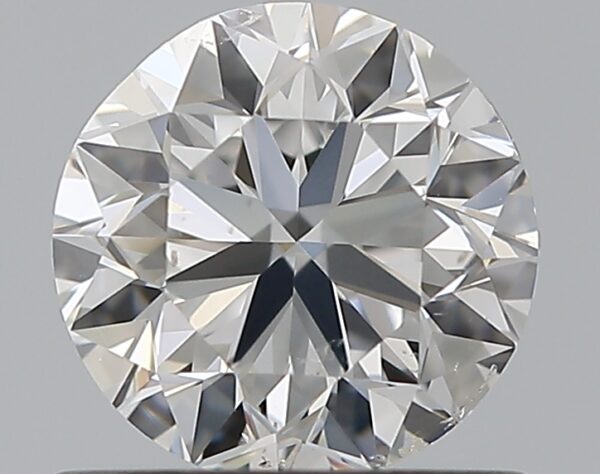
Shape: round
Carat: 0.7
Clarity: SI1
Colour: F
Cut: VG
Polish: EX
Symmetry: VG
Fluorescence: F
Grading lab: GIA
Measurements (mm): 5.47 x 5.54 x 3.55